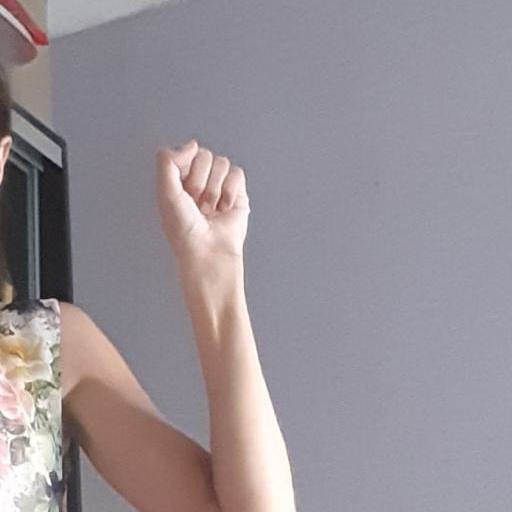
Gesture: fist